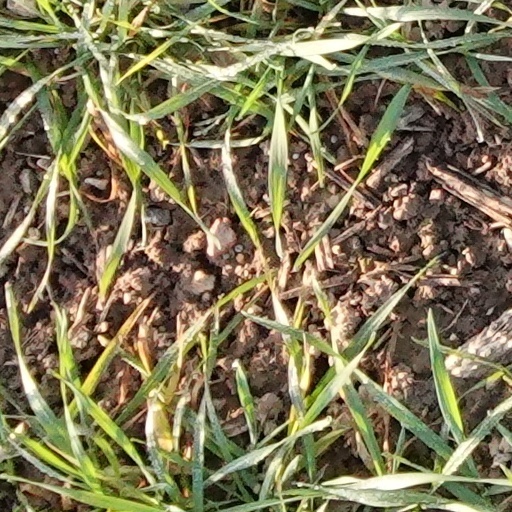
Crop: wheat